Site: brandenburg
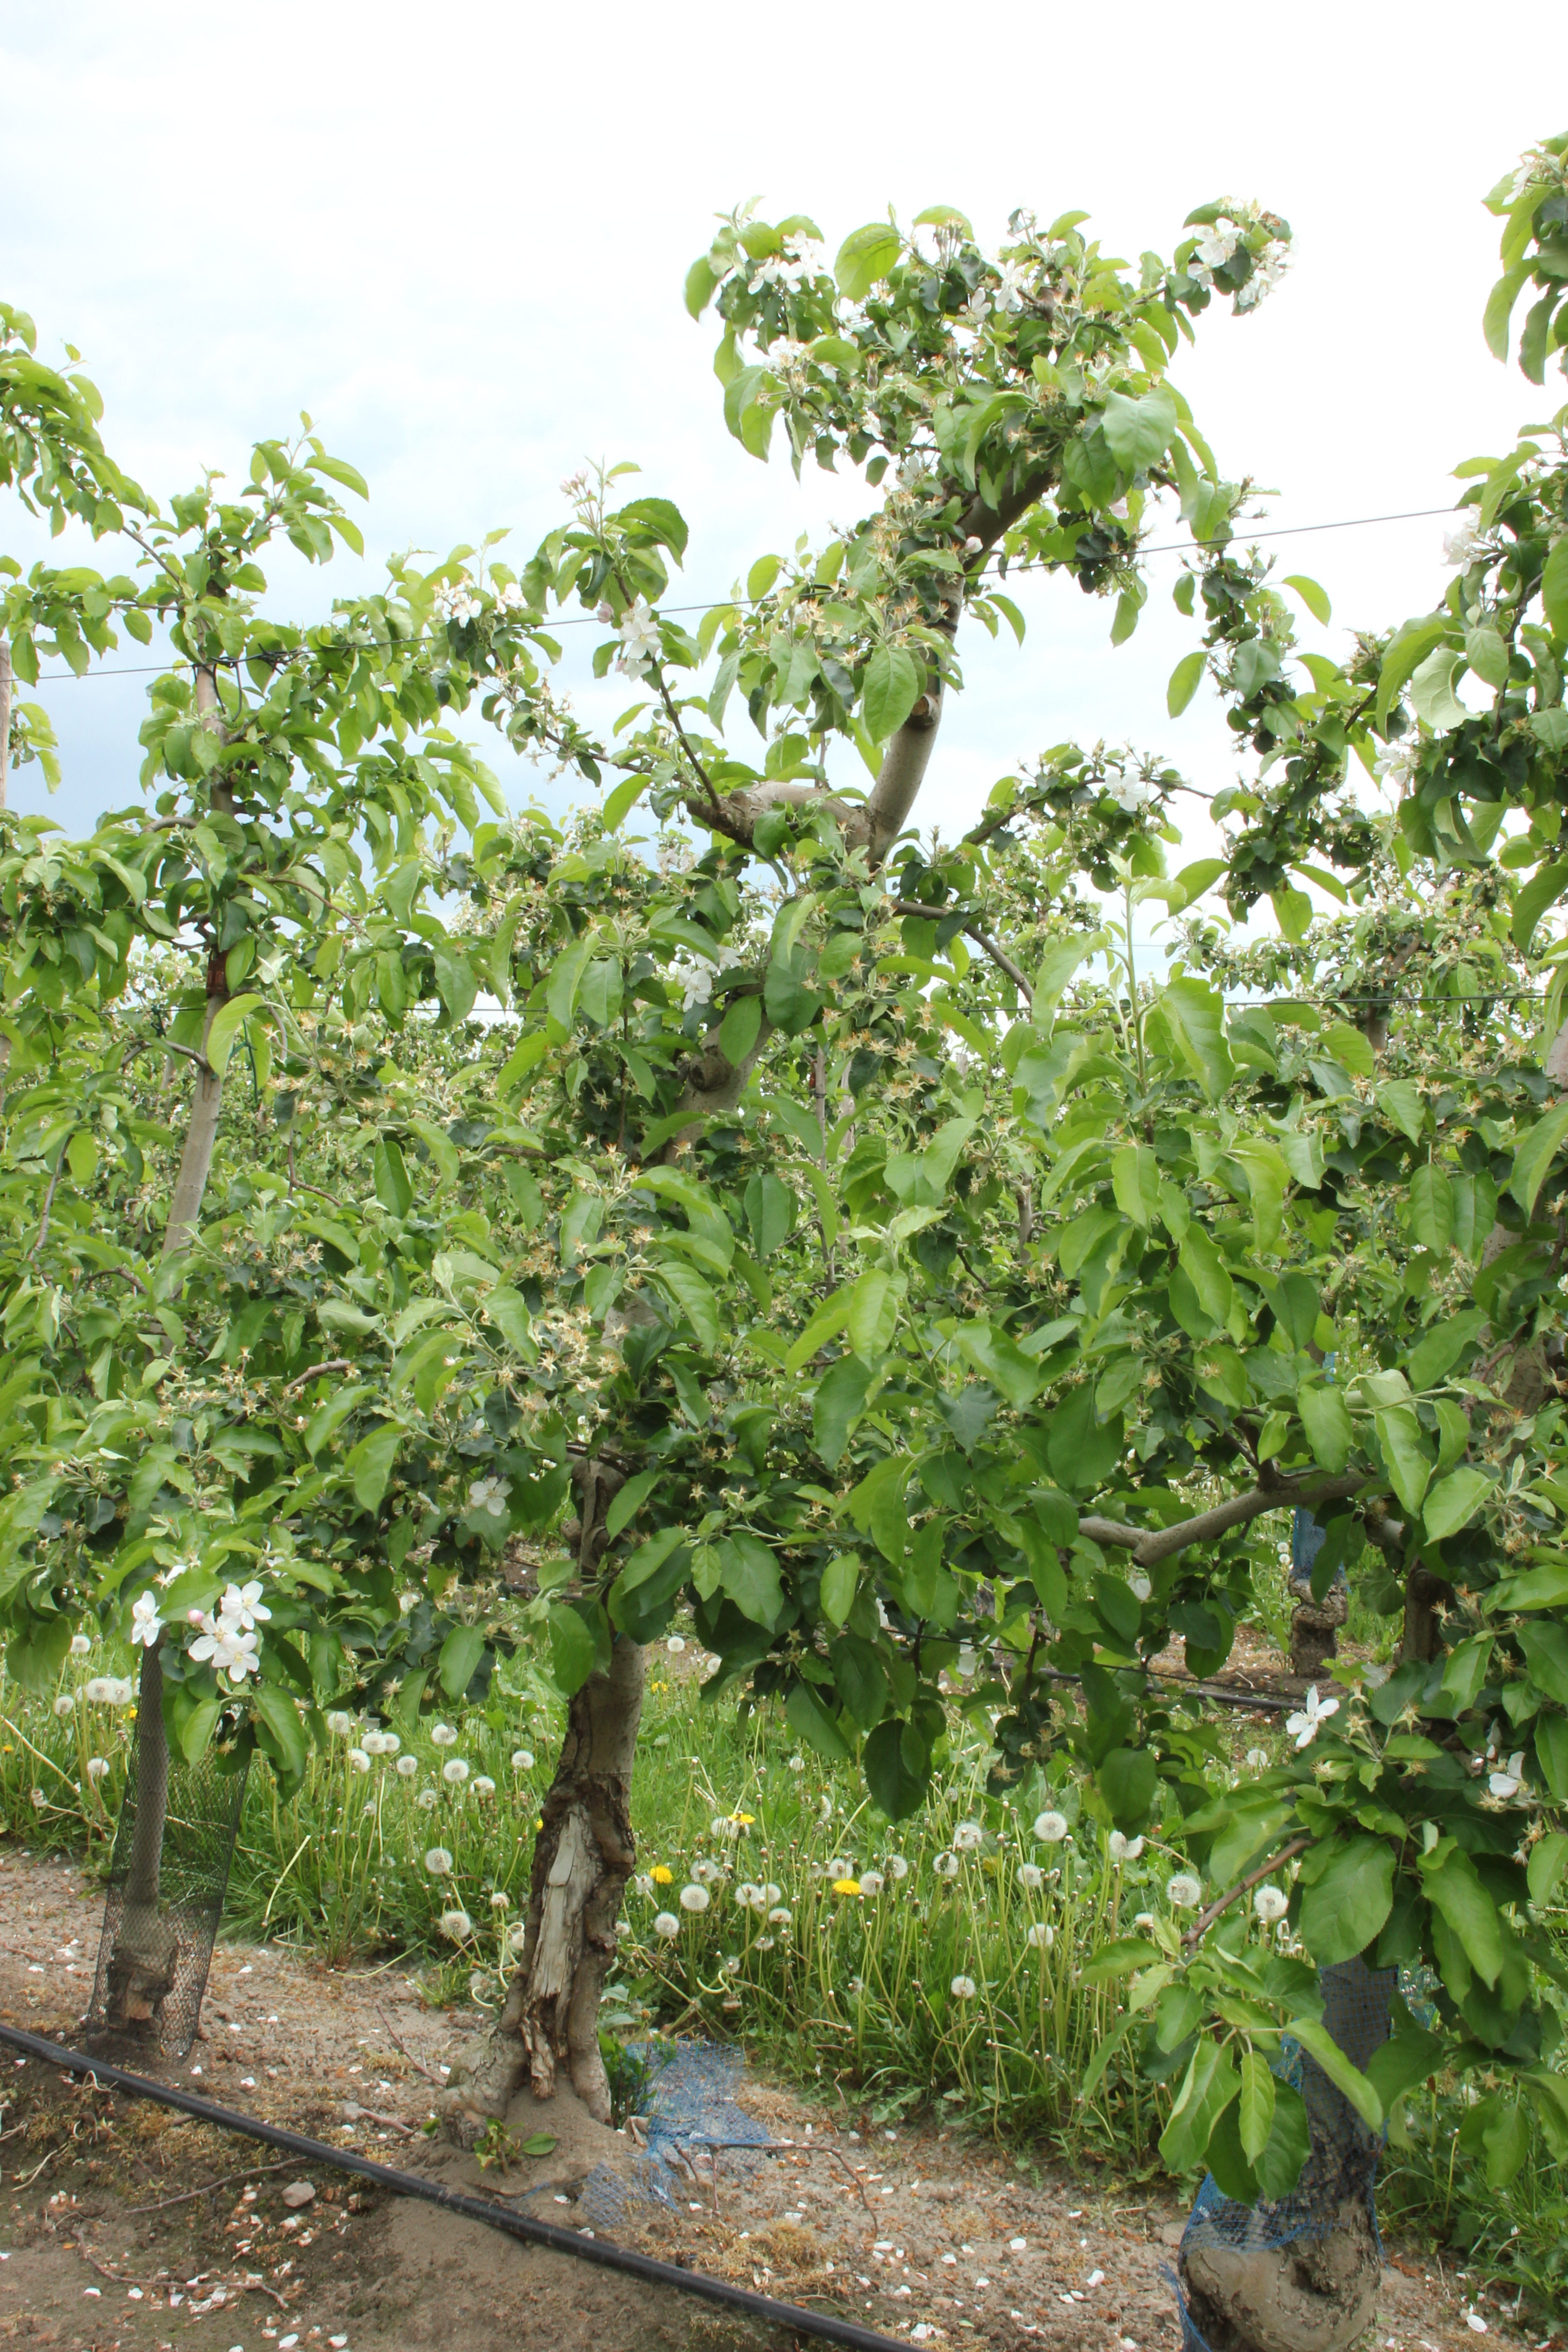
Growth stage (BBCH 67): Flowering